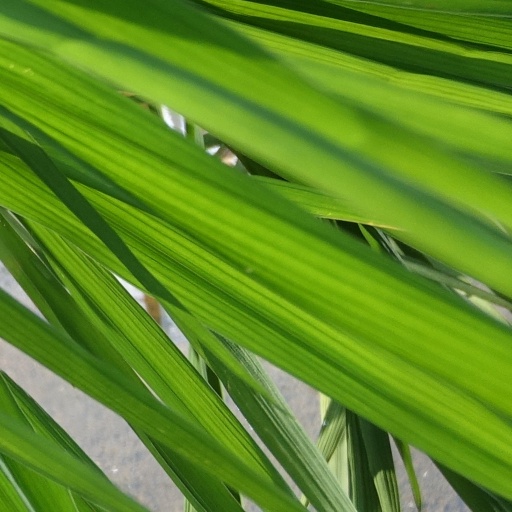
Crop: rice